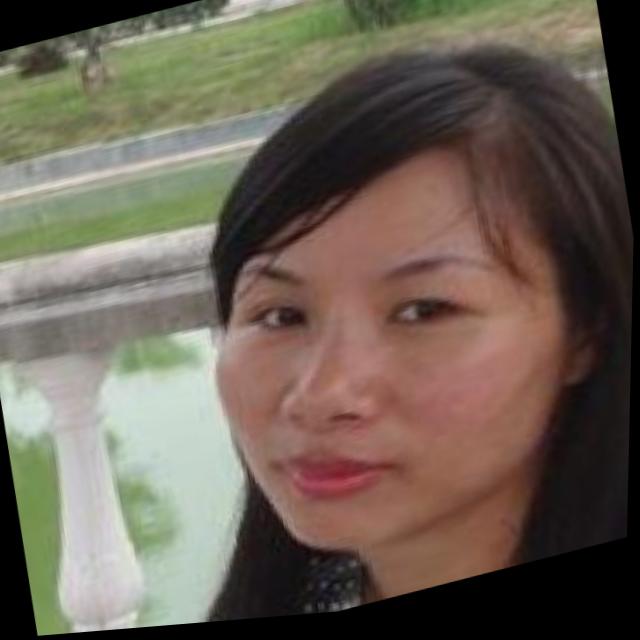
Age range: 21-44